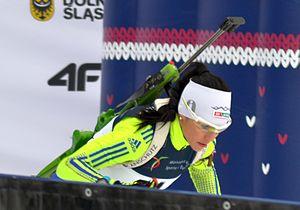
Emőke Szőcs est une biathlète et fondeuse hongroise d'origine roumaine, née le 20 octobre 1985.